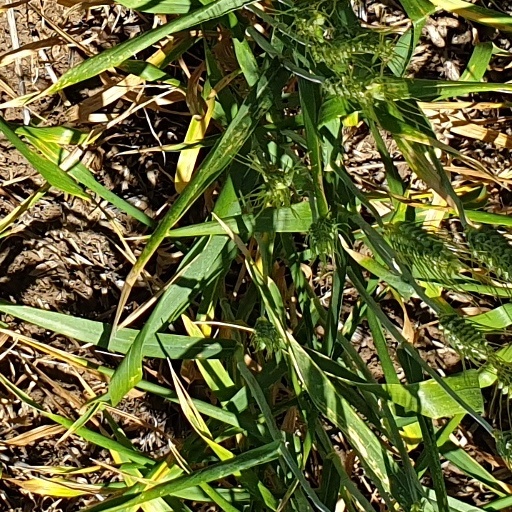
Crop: wheat